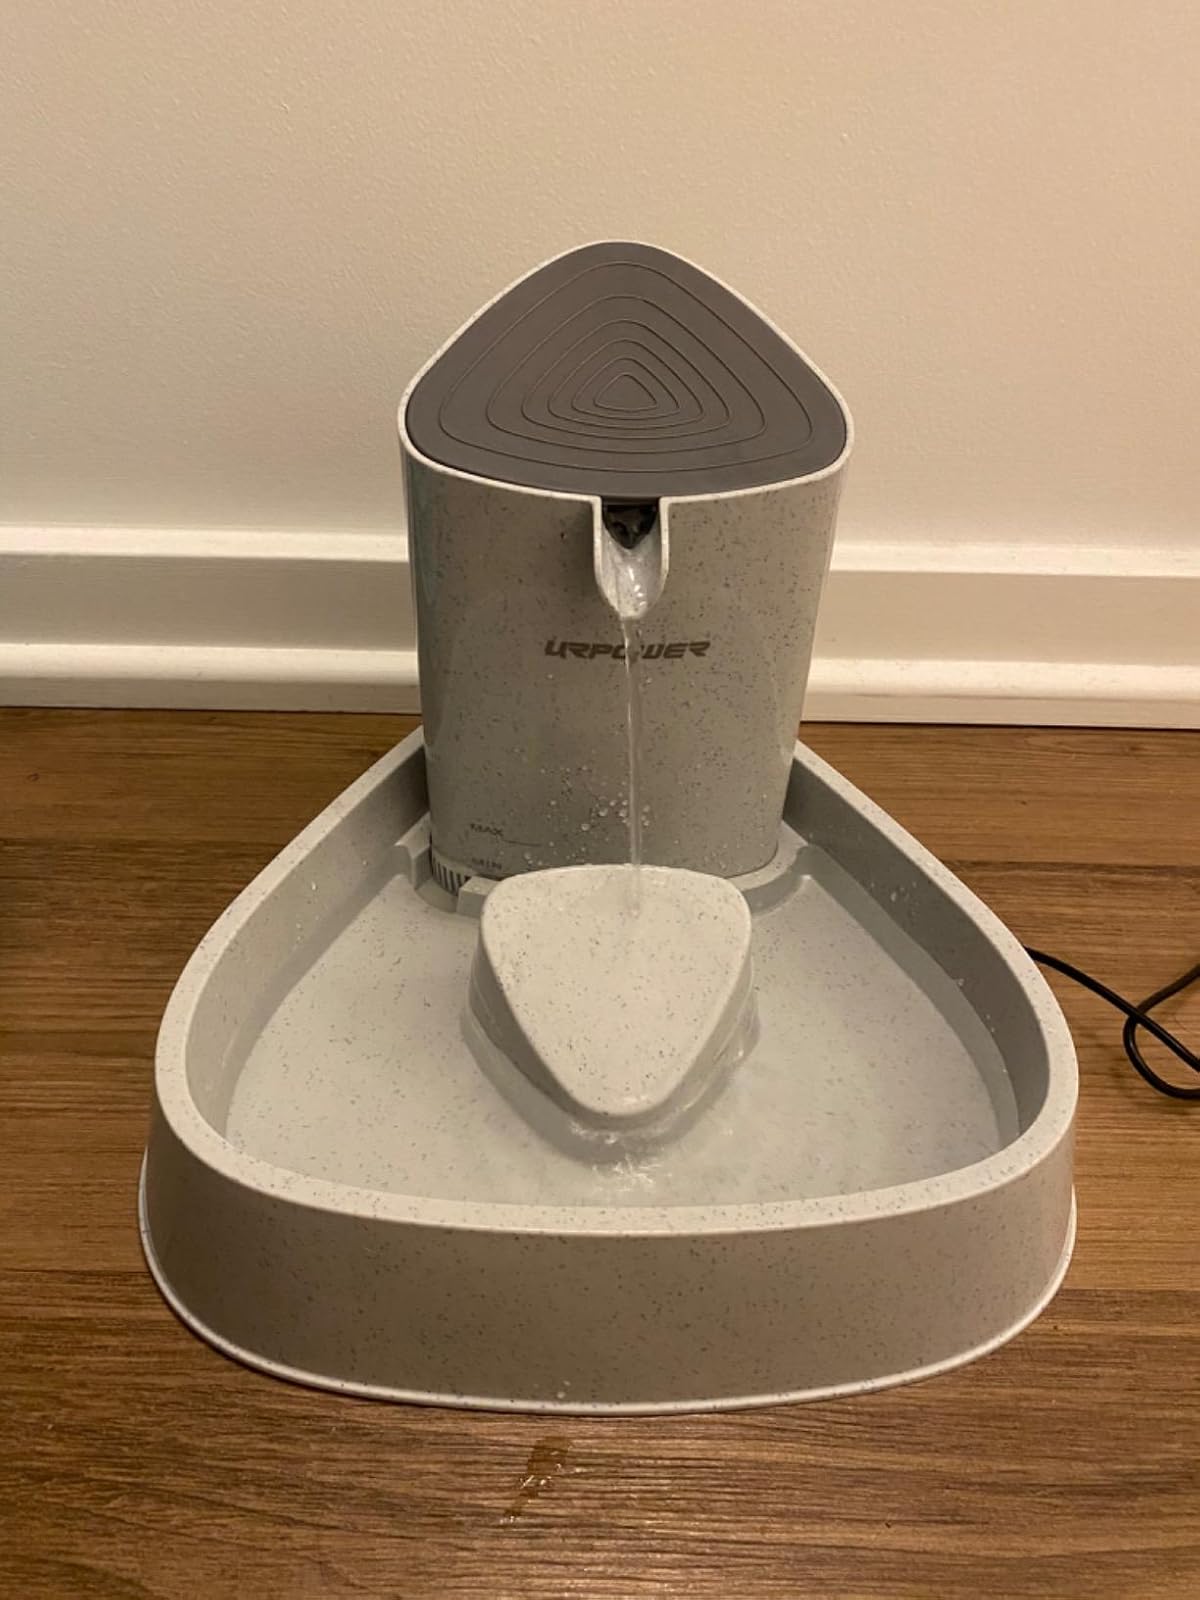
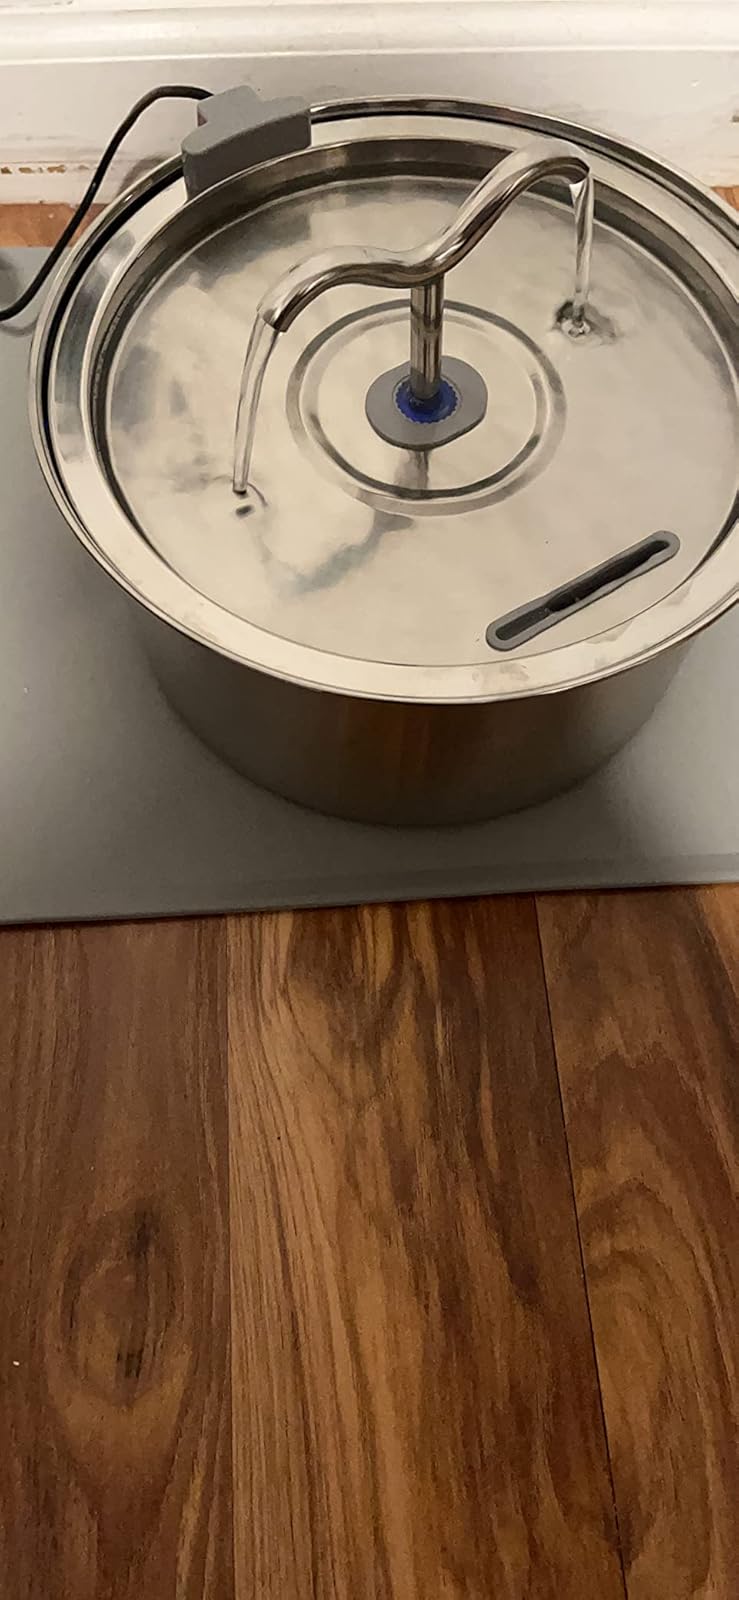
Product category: items_bowl
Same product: no